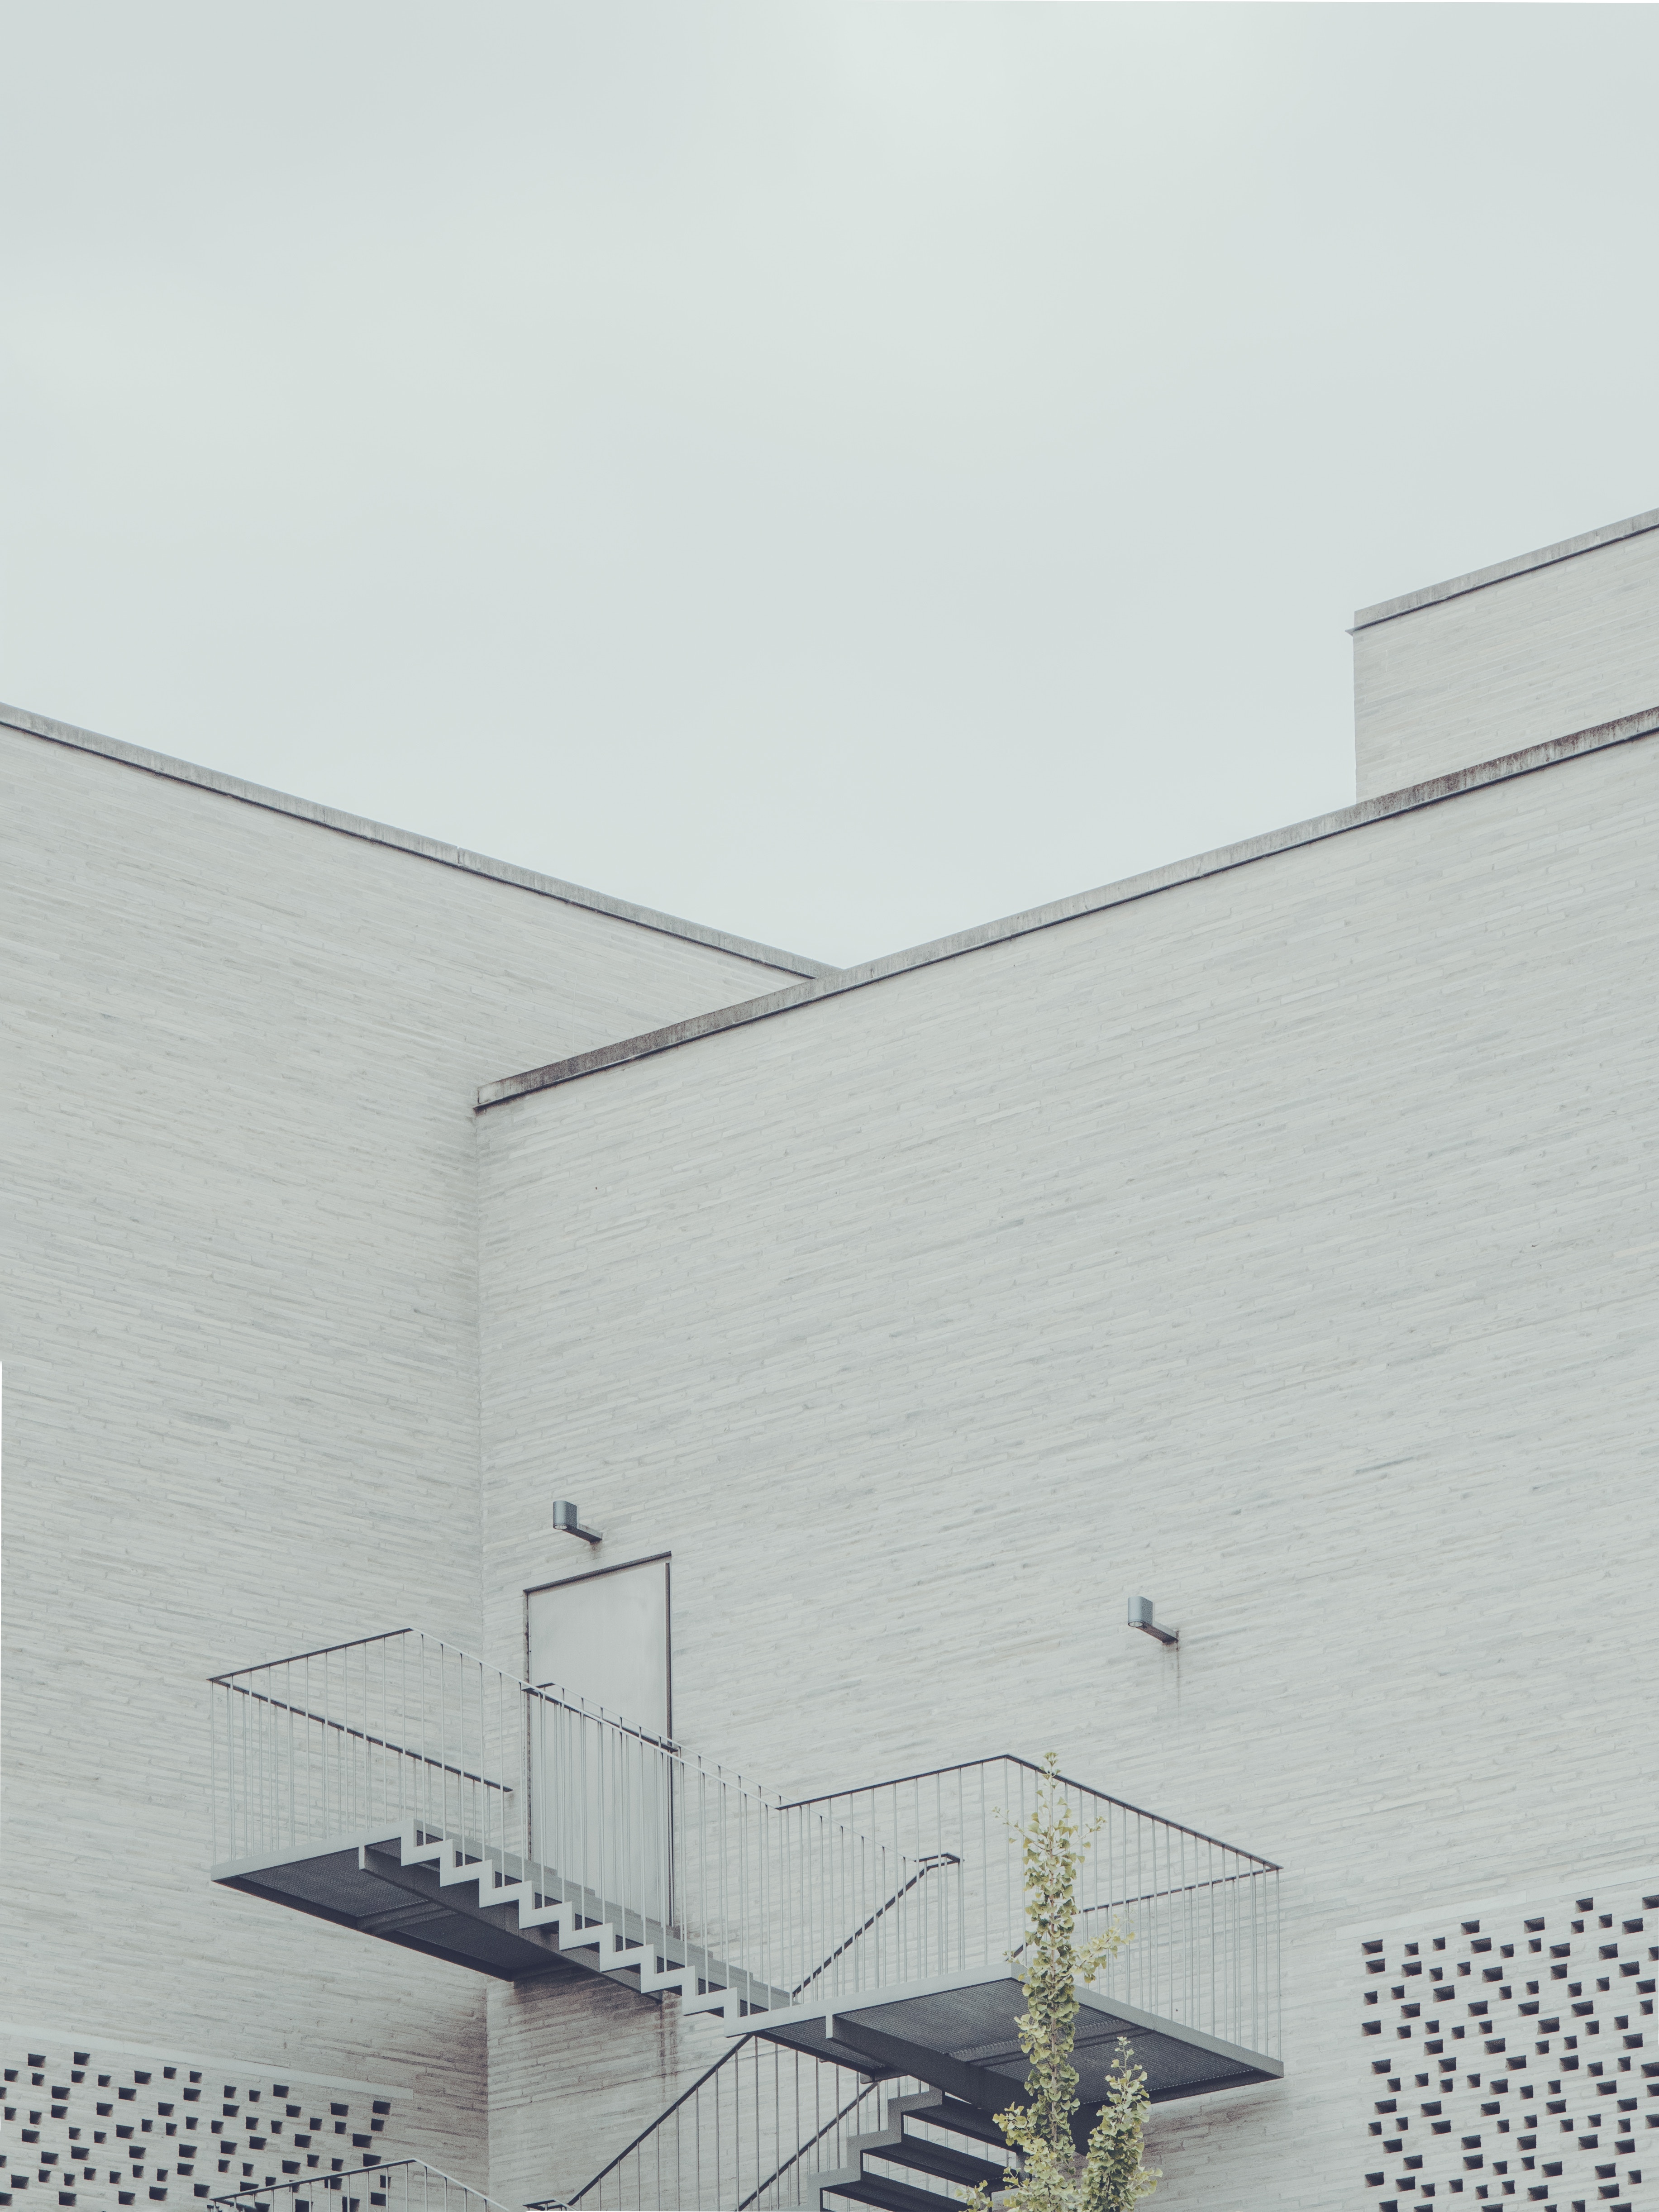
cloud, architecture, sky, house, window, roof, building, line, facade, angle, daylighting